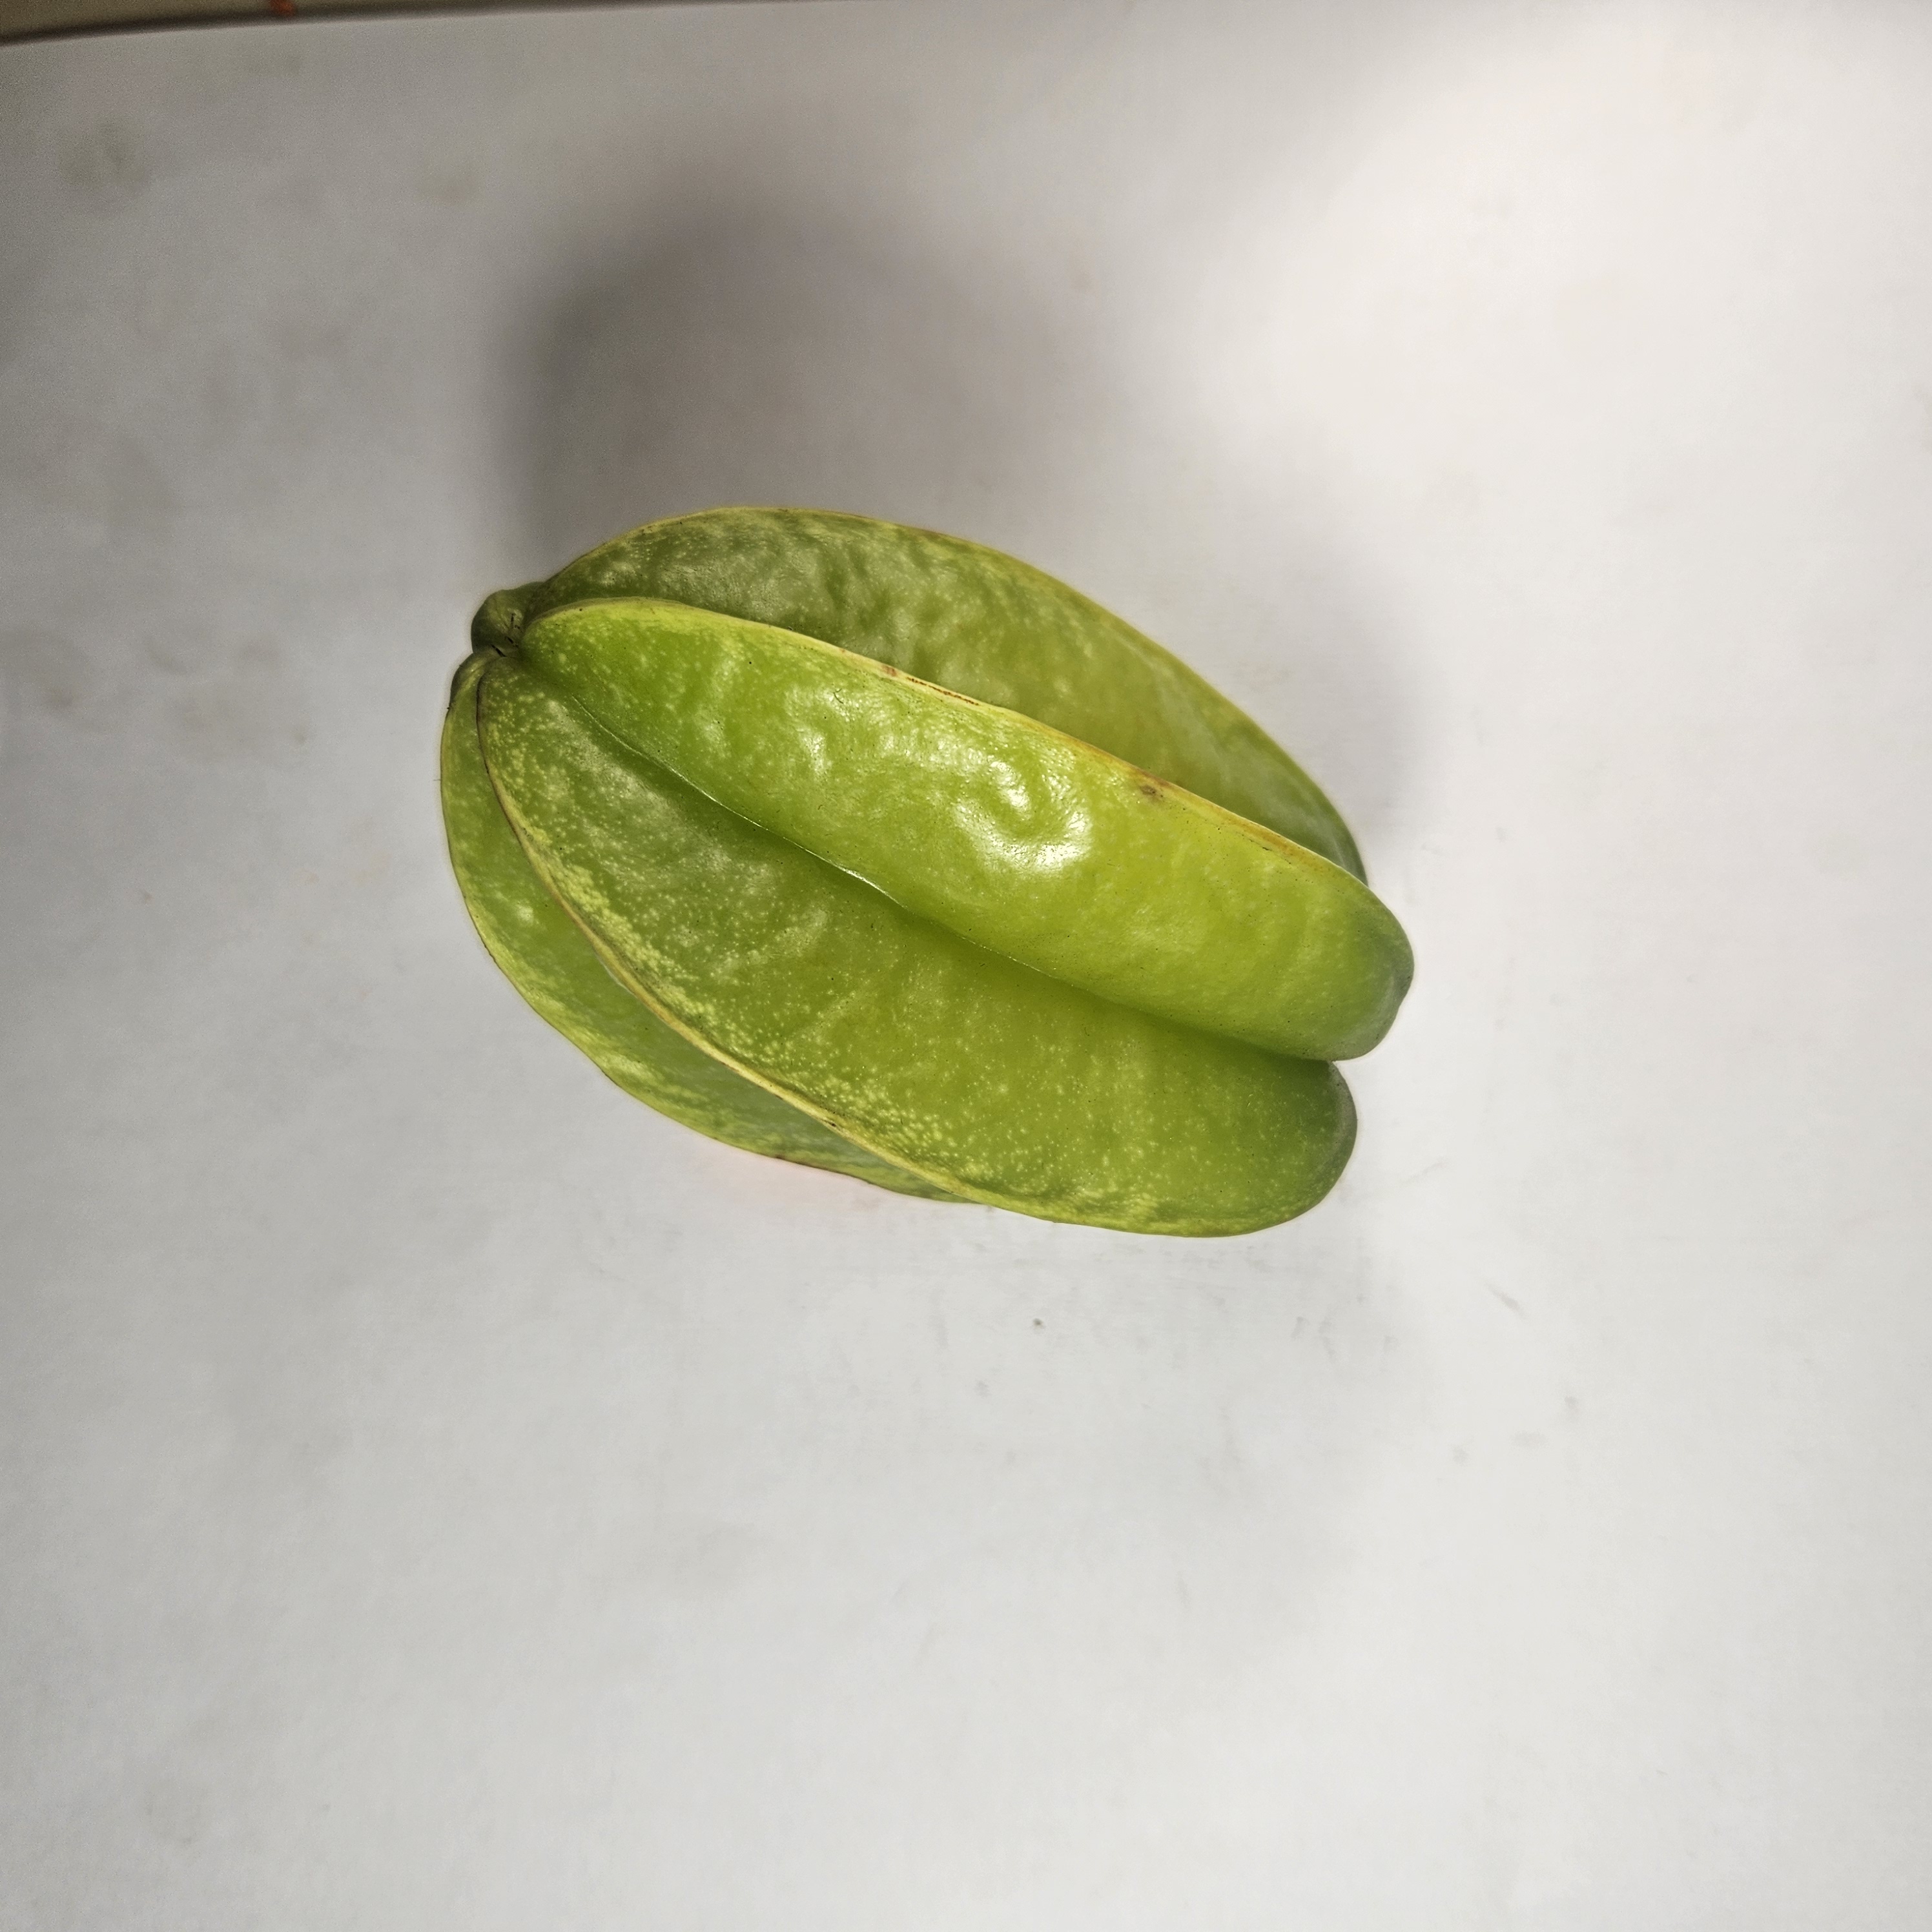
Label: Healthy Fruits